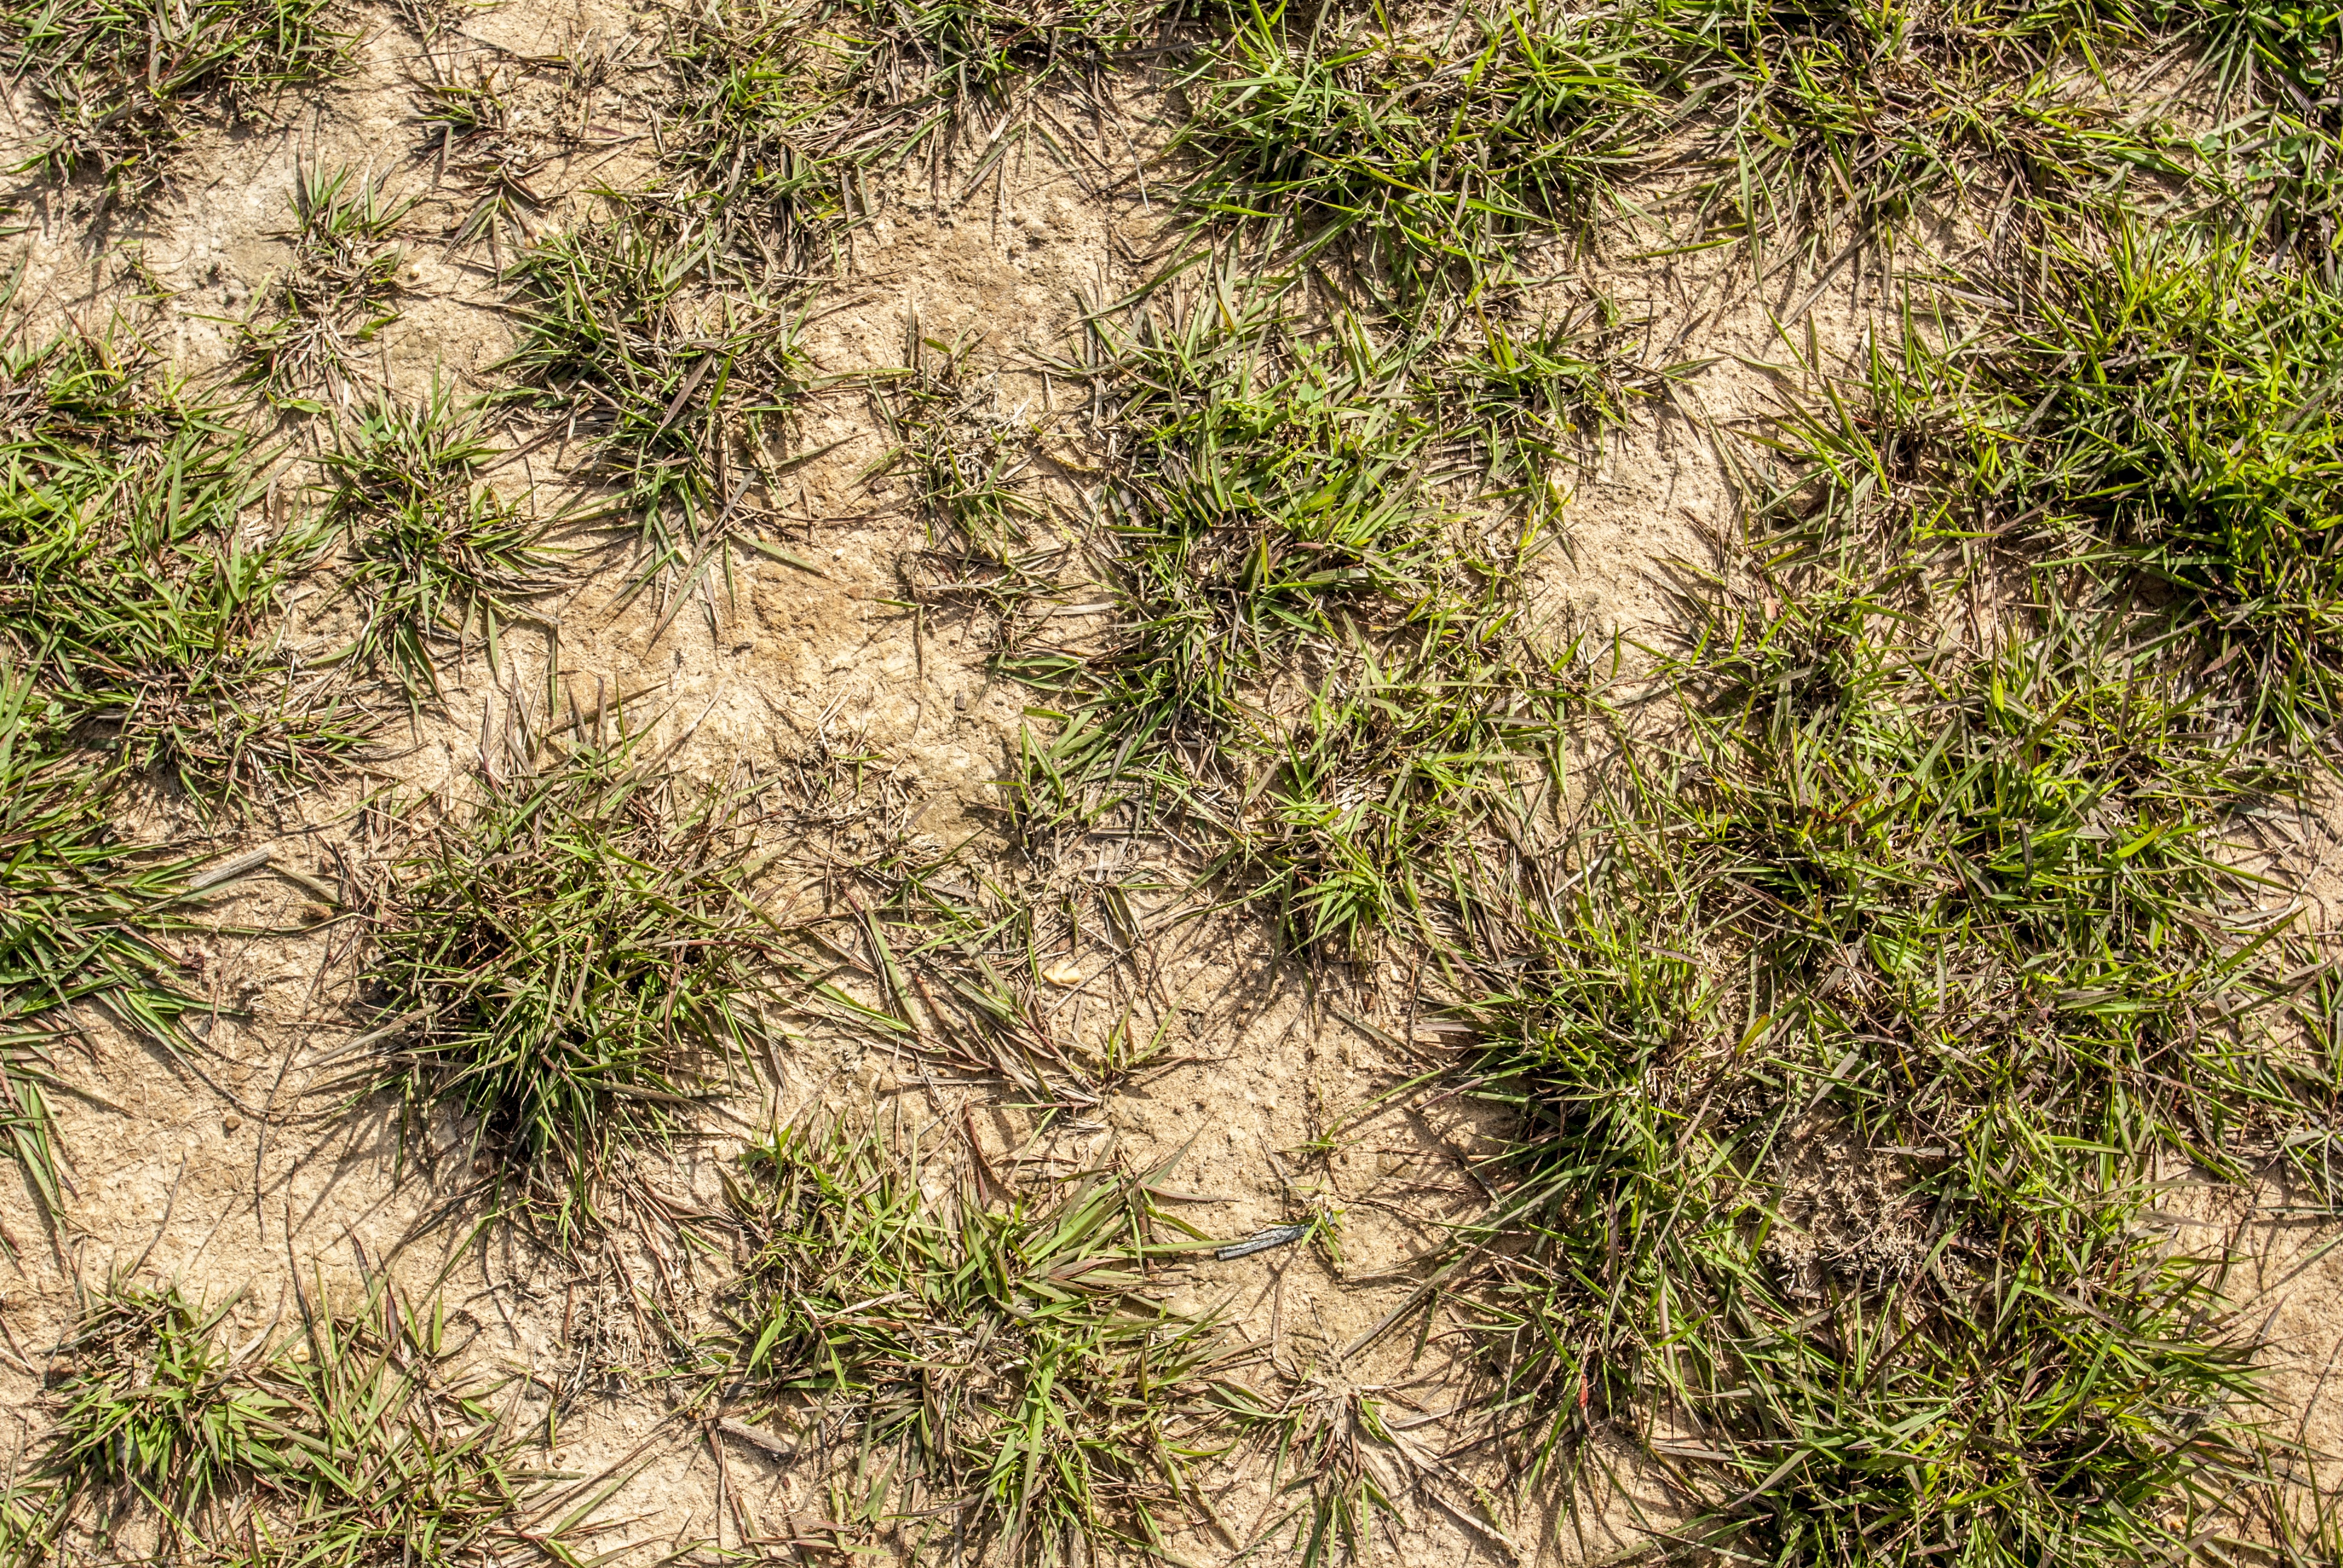
nature, grass, plant, lawn, flower, green, soil, botany, flora, outdoors, background, vegetation, shrub, ecosystem, green grass, flowering plant, natural environment, grass family, land plant